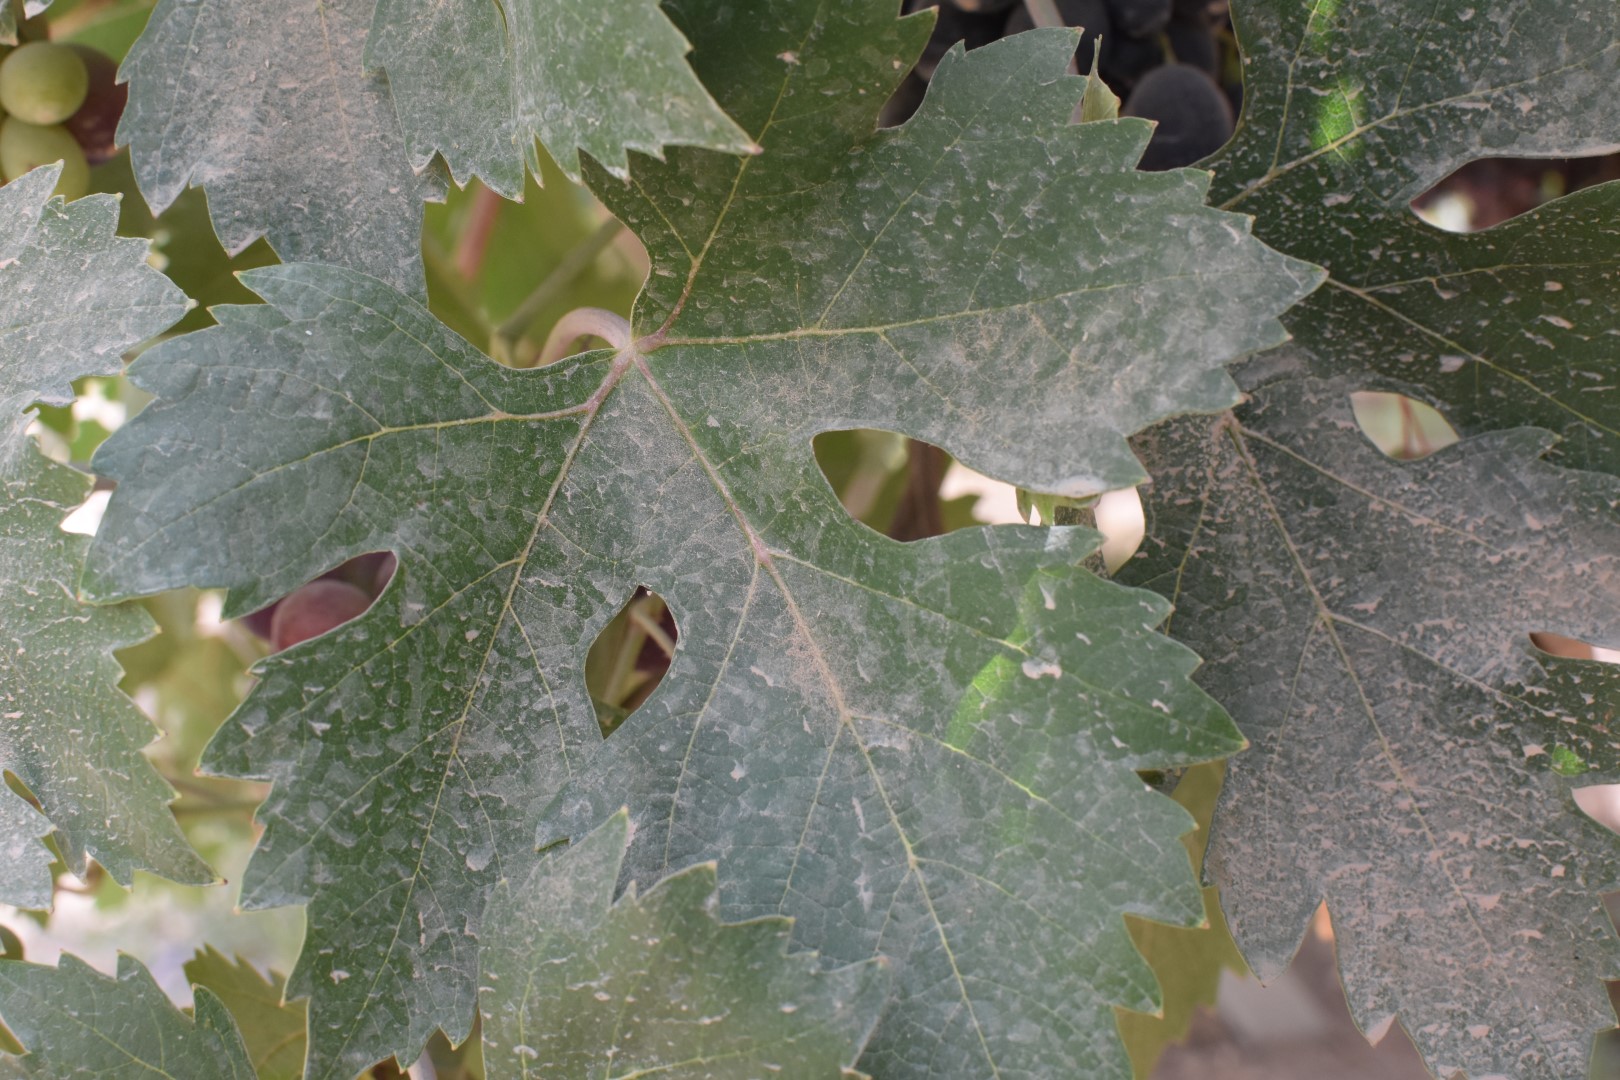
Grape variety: Riasi